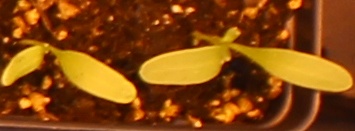
Label: Sugar beet